Yola d'Avril

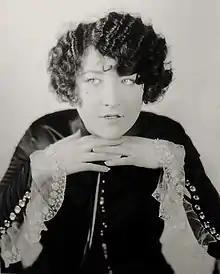
d'Avril in 1925

Yola d'Avril (8 April 1906 – 2 March 1984) was a French-American actress, who appeared in numerous productions between 1925 and 1953. She was also known as Yola Vermairion and Yola d'Avril Montiague.